Basler Brot

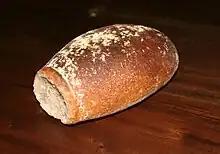
A traditionally made "Basler Brot" without cracks in the crust.

Production of the "Basler Brot" begins the day before baking with the production of the "Hebel", a mother dough that is left to ripen overnight, producing the bread's characteristic aroma. It is then mixed with plain flour, salt, yeast and water to produce a dough with a very high hydration (over 80%), making the bread very soft.